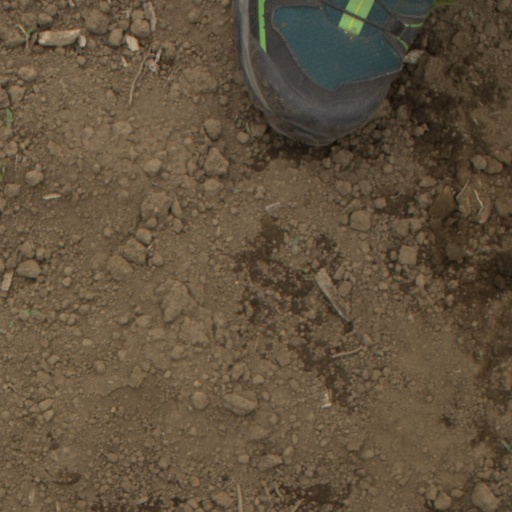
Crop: Jerusalem artichoke